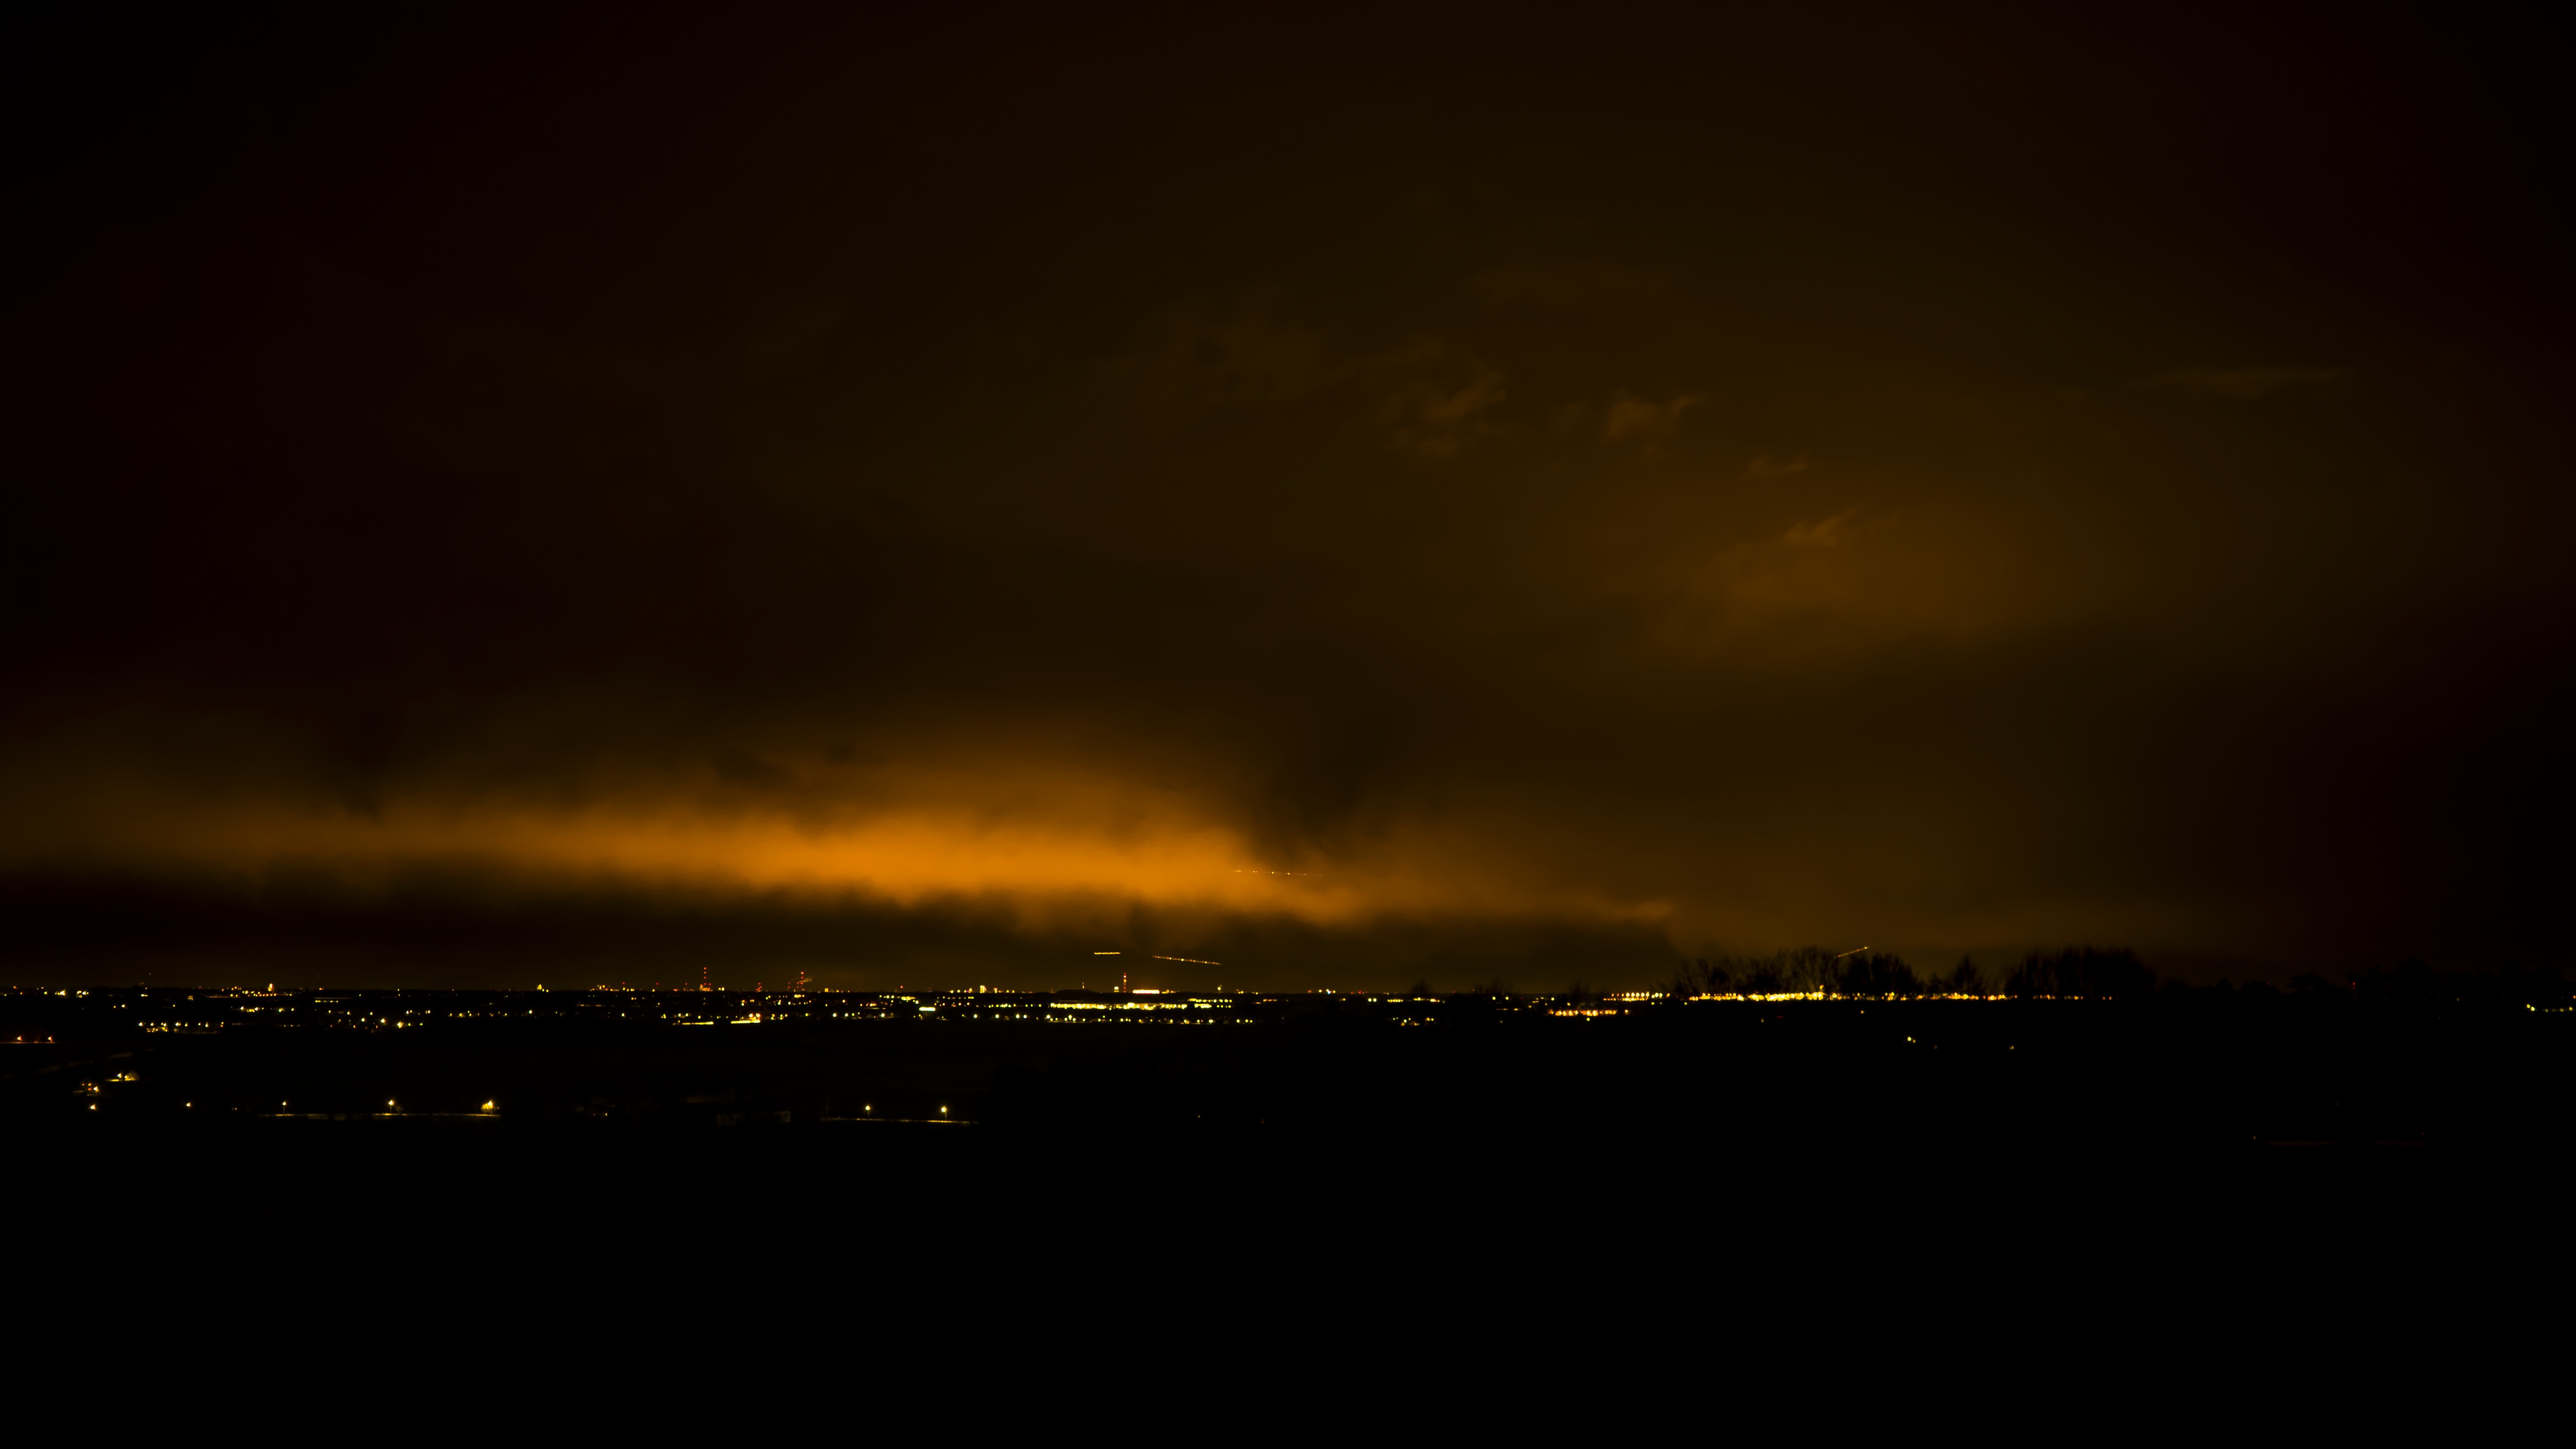
horizon, light, cloud, sky, sunset, night, dawn, atmosphere, fly, airport, aircraft, dusk, evening, orange, aviation, weather, darkness, long exposure, lightning, thunder, lights, thunderstorm, landing, mood, approach, night photograph, air traffic, on approach, night lights, street lighting, munich airport, atmosphere of earth